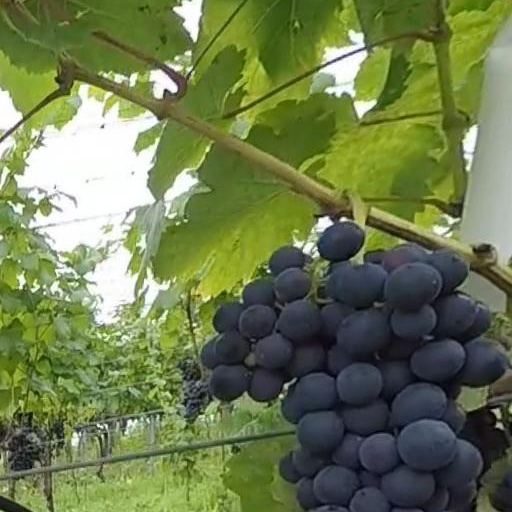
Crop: grape